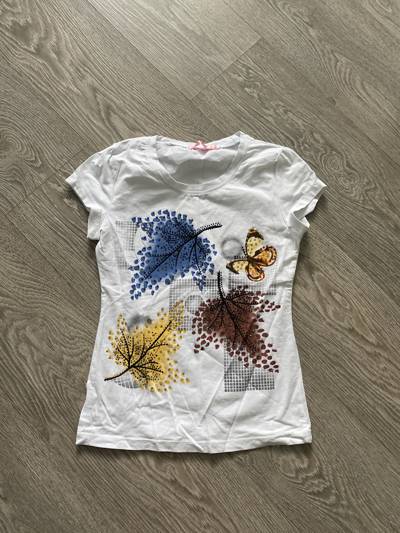
Waste category: clothes